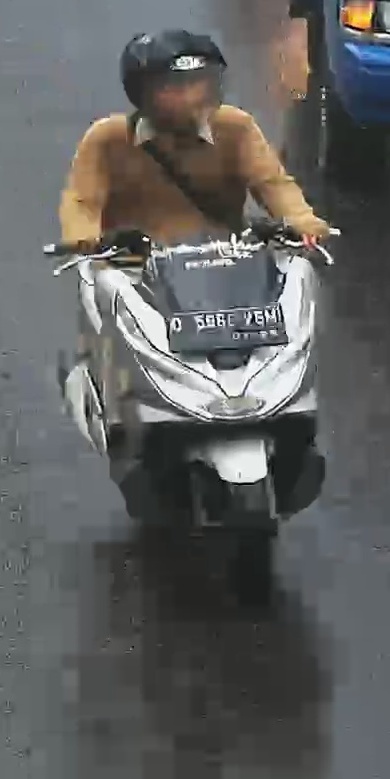
person-with-helmet: 1
person-without-helmet: 0